Pierre Bonnard

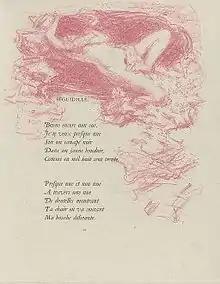
Illustration for a poem by Paul Verlaine (1900)

Bonnard is known for his intense use of color, especially via areas built with small brush marks and close values. His often complex compositions—typically of sunlit interiors and gardens populated with friends and family members—are both narrative and autobiographical. Bonnard's fondness for depicting intimate scenes of everyday life, has led to him being called an "Intimist"; his wife Marthe was an ever-present subject over the course of several decades. She is seen seated at the kitchen table, with the remnants of a meal; or nude, as in a series of paintings where she reclines in the bathtub. He also painted several self-portraits, landscapes, street scenes, and many still lifes, which usually depicted flowers and fruit.